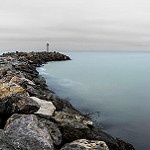
Scene: Outdoor